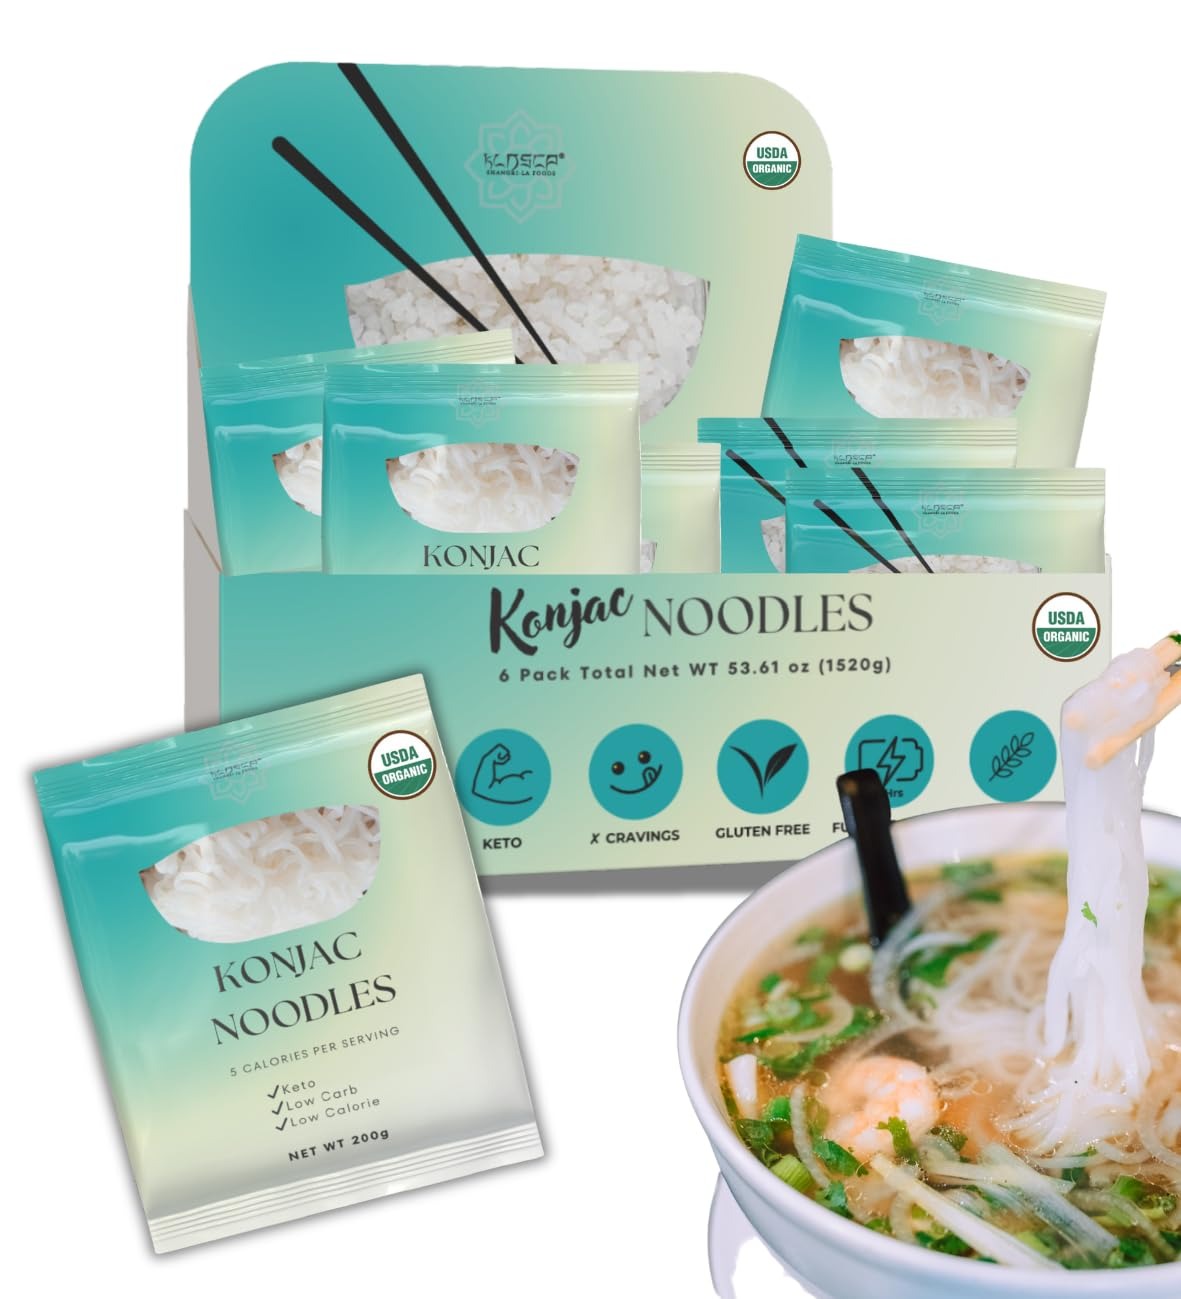
Item Name: KLDSCP Shirataki Konjac Noodles 6 large Pack Inside, Vegan, Gluten Free, Fat-Free, Keto Friendly, Low Carbs 53.61 Oz (1520 g)
Bullet Point 1: RAMEN FOR EVERY LIFESTYLE: Our ramen noodles is USDA organic certified, non-GMO, gluten-free, keto friendly, low carb, grain-free, kosher, vegan, vegetarian, zero cholesterol, low sodium, and low-GI (for diabetes / diabetics, celiac). Explore the possibilities!
Bullet Point 2: HIGH PROTEIN & FIBER: Noodles that are actually HEALTHY for you! Packed with over 40 grams of complete plant-based protein and 19 grams of fiber (per 3.5 ounce serving) for stronger muscles and healthier digestion
Bullet Point 3: LOW-CARB SUPERCHARGED: With only 9 grams of net carbs (per 2 oz serving), you can rediscover cuisines that you thought were out of reach!
Bullet Point 4: ONE INGREDIENT SUPERFOOD: Each type of pasta is made with ONE ingredient - Edamame, Soybeans, or Black Soybeans for sustained plant-based power to carry you throughout the day
Bullet Point 5: INSTANT COOK: Our delicious noodles cook in just 3-5 minutes, so you can spend more time eating and less time cooking!
Product Description: RAMEN FOR EVERY LIFESTYLE: Our pasta is USDA organic certified, non-GMO, gluten-free, keto friendly, low carb, grain-free, kosher, vegan, vegetarian, zero cholesterol, low sodium, and low-GI (for diabetes / diabetics, celiac). Explore the possibilities! HIGH PROTEIN & FIBER: Pasta that's actually HEALTHY for you! Packed with over 40 grams of complete plant-based protein and 19 grams of fiber (per 3.5 ounce serving) for stronger muscles and healthier digestion LOW-CARB SUPERCHARGED PASTA: With only 9 grams of net carbs (per 2 oz serving), you can rediscover cuisines that you thought were out of reach! ONE INGREDIENT SUPERFOOD: Each type of pasta is made with ONE ingredient - Edamame, Soybeans, or Black Soybeans for sustained plant-based power to carry you throughout the day EASY TO MAKE: Our delicious noodles cook in just 3-5 minutes, so you can spend more time eating and less time cooking!
Value: 6.0
Unit: Count

Price: 17.99